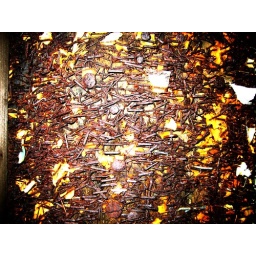
staples in telephone pole